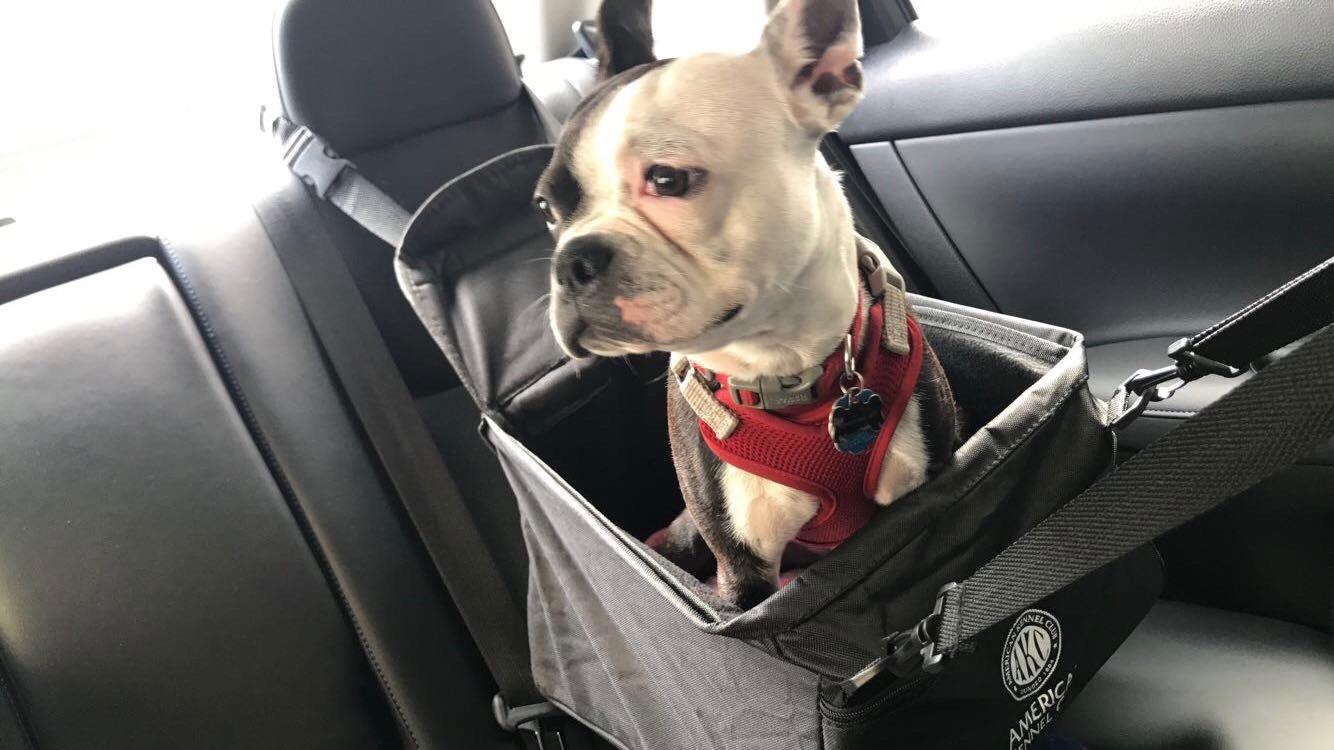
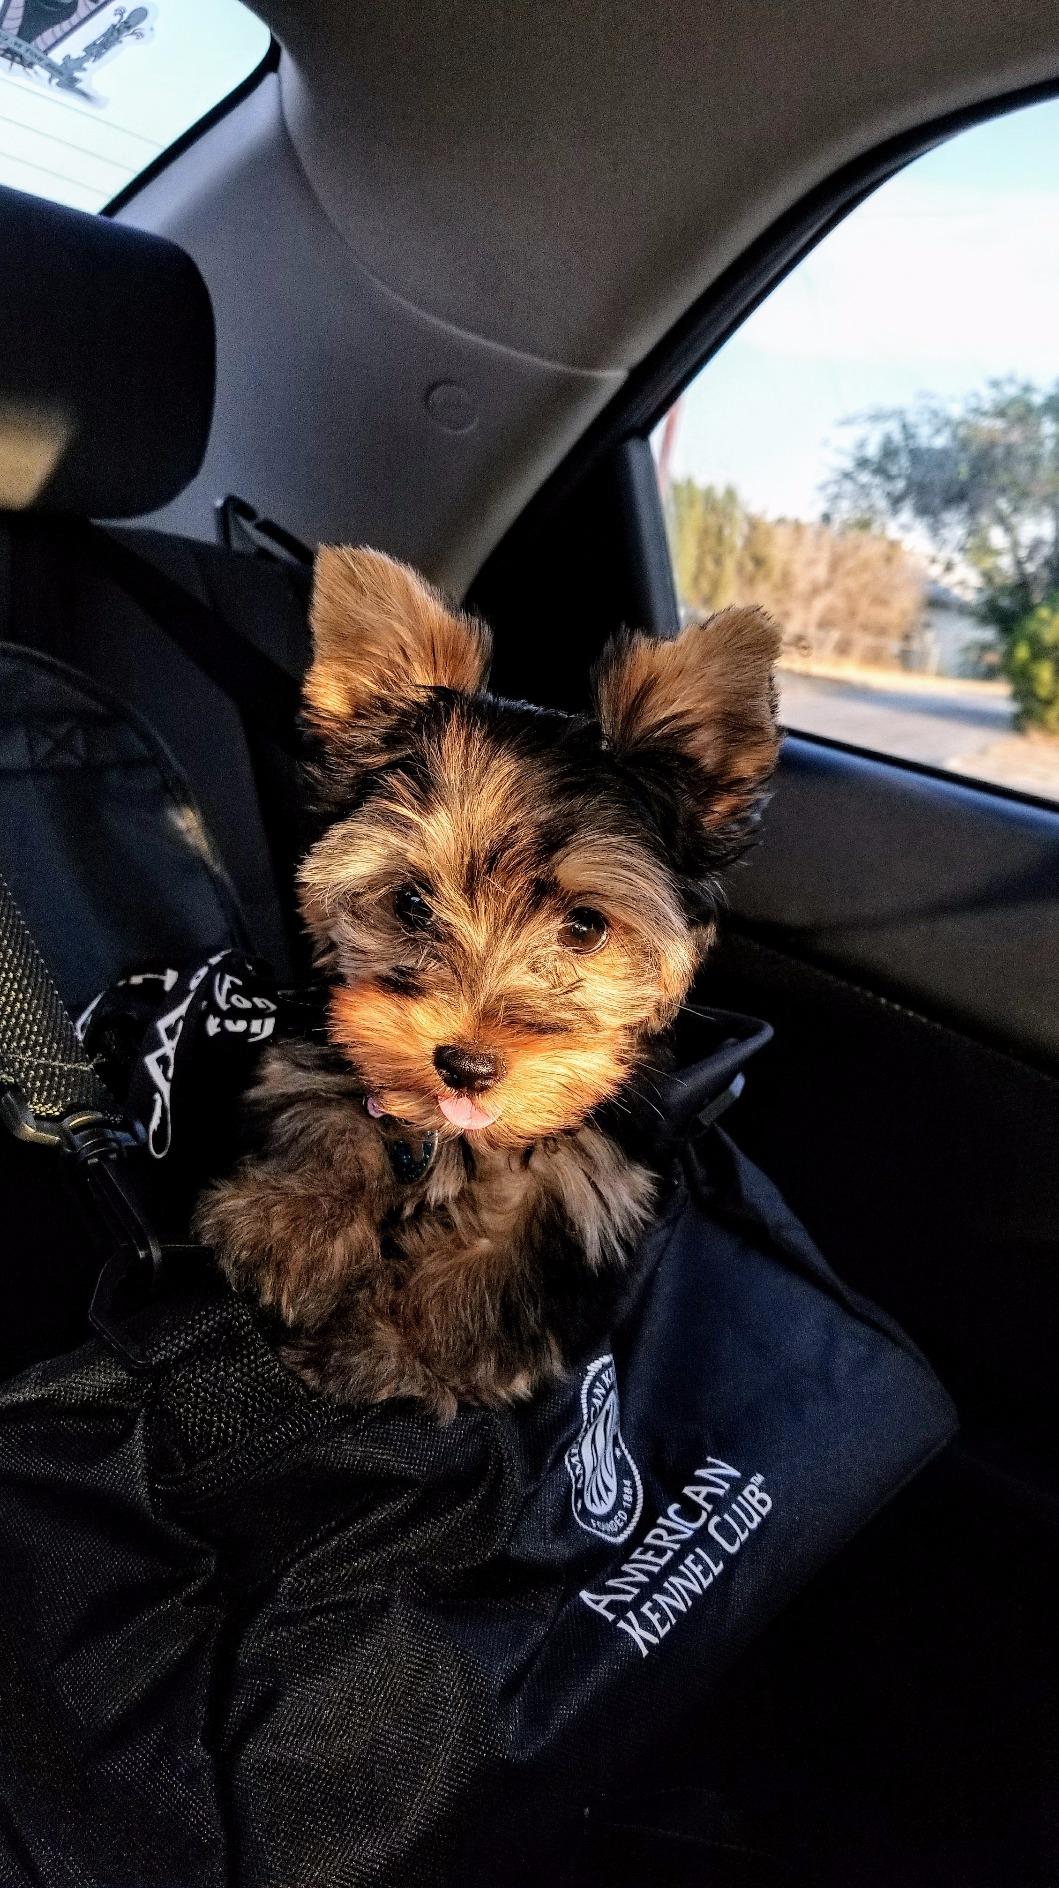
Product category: items_kennel
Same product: yes